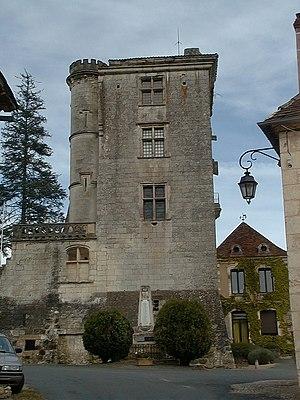
Château de Montclard (Saint-Georges-de-Montclard)
Saint-Georges-de-Montclard, ou Saint-Georges-de-Montclar, est une commune française située dans le département de la Dordogne, en région Nouvelle-Aquitaine.